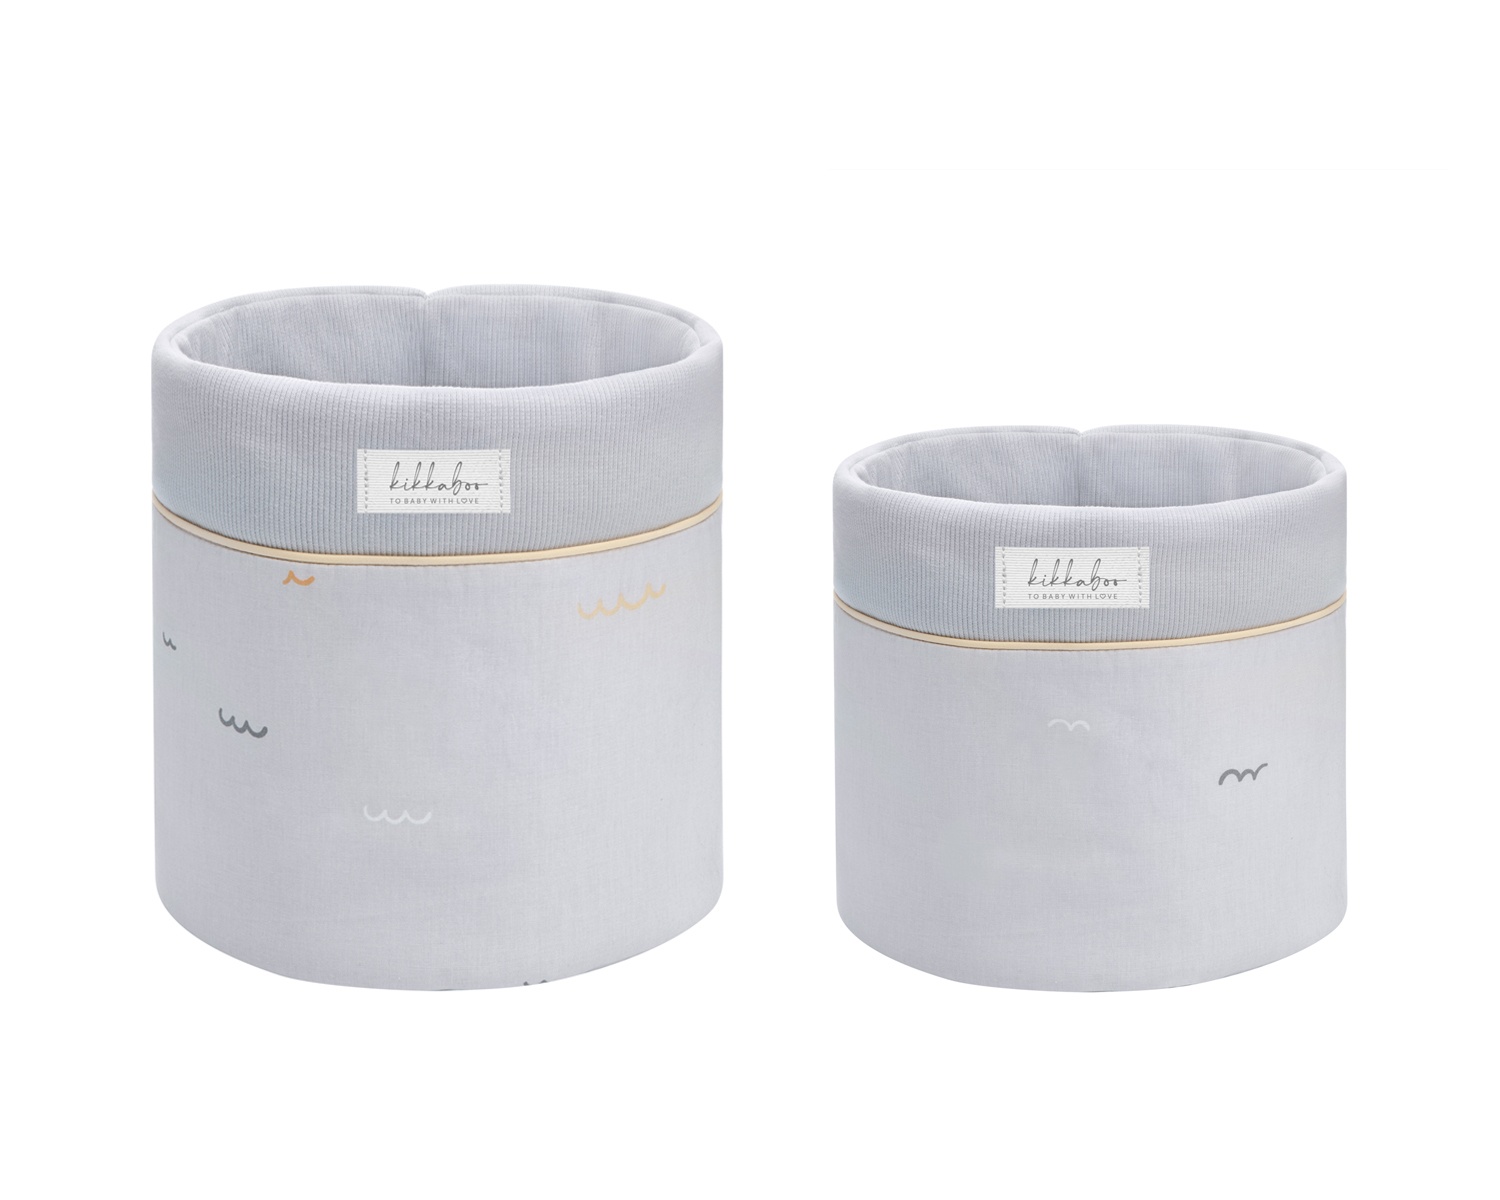
Conjunto de 2 cestos para quarto de bebé - 22 cm e 18 cm Seally Me
Brand: Kikkaboo
• Cesto de berçário fabricado em material de algodão premium; • Enchimento: 100% poliéster; • Adequado para organizar facilmente acessórios de casa de banho e muda-fraldas; • Design elegante com motivos alegres em cores suaves; • Inclui cesto grande de 22x22 cm e cesto pequeno de 18x18 cm; • Vem numa bolsa de armazenamento resistente ao pó; • Fabricado na UE. Dimensões: - Produto: 21Ñ…22x22 cm / 0,23 kg - Caixa: 82x45x70 cm / 6,79 kg / 21 unidades/caixa
Category: Baby & Toddler > Diapering > Diaper Organizers > Diaper Caddies